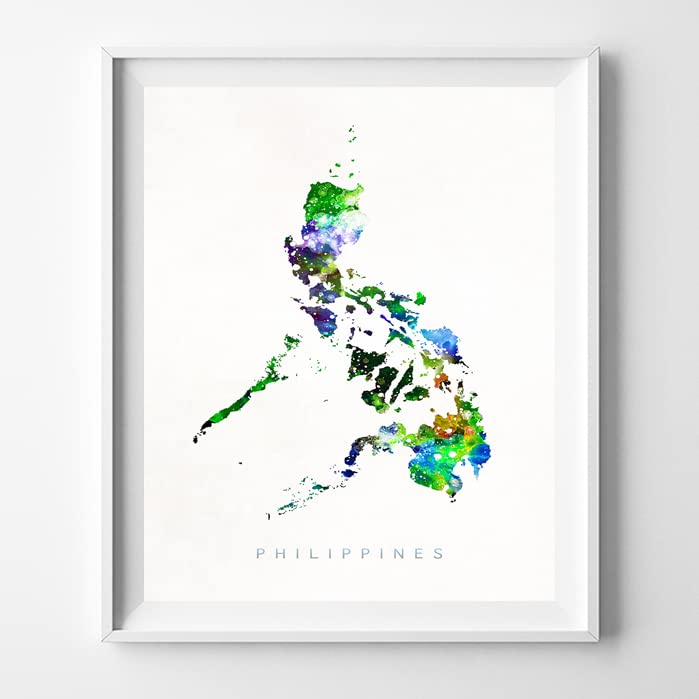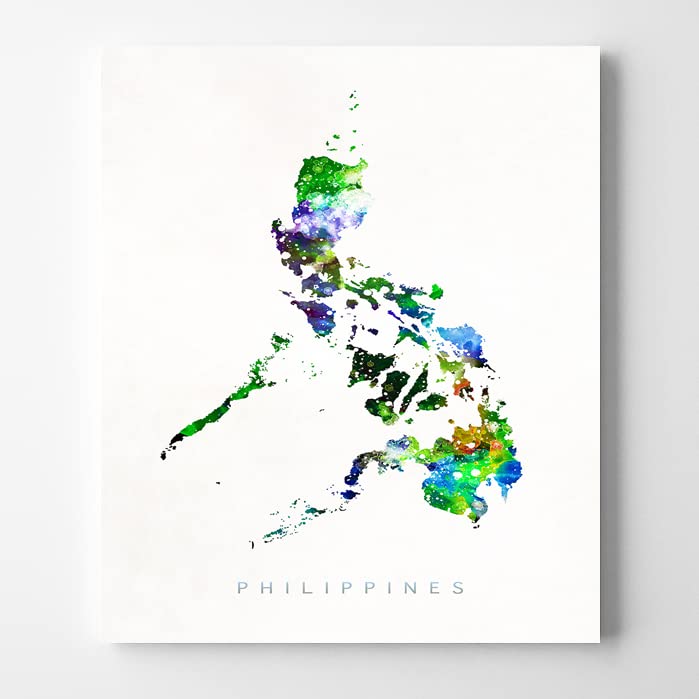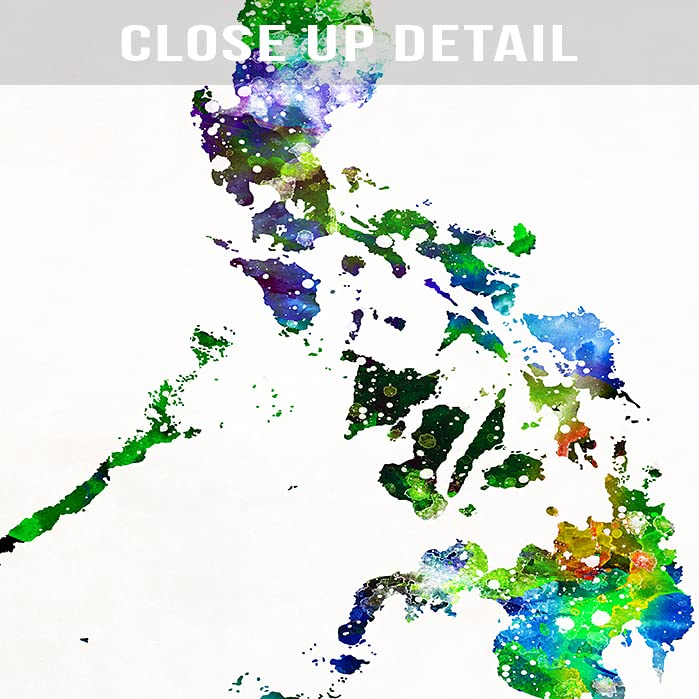
Philippines Watercolor Map Wall Art Poster Home Decor Print Watercolour Artwork - Unframed
Category: Handmade
MADE FROM Printed on superior quality heavyweight acid-free matte paper using genuine Epson UltraChrome pigment ink which guarantees a lifetime of fade resistance. We offer print sizes from 5x7 to 18x24 inches and professionally trimmed True To Size. SHIPPING INFO Print sizes up to 11x14" are shipped flat in a rigid photo cardboard envelope and protective reinforcing chipboard. Larger sizes are rolled and shipped in a sturdy poster mailing tube. May be subject to change.
Features: Please note frame is not included.